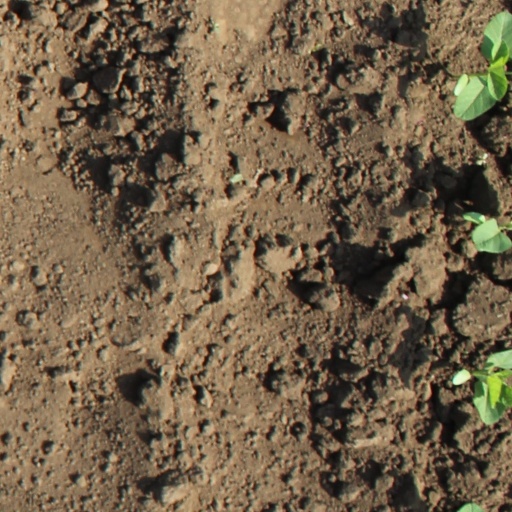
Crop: soybean